Lilou Macé

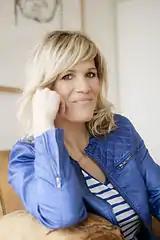
Lilou Macé (2013)

Lilou Macé (born August 20, 1977) is a French-American New-Age author, webTV host, video blogger, speaker and interviewer.